William Francis Kynaston Thompson

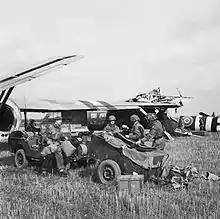
Thompson (left) and members of his HQ loading a jeep after landing by glider at Arnhem

The regiment spent the spring and summer of 1944 training in readiness for the invasion of Europe. In September the regiment took part in Operation Market. Taking off from RAF Fairford on 17 September Thompson, most of his headquarters staff and two of the regiment's three batteries and his men landed by glider at west of Oosterbeek, Arnhem. Shortly after the landing Thompson is recorded as "C.O. "kicking" because there were no targets to fire on, he said we might just as well have come on the next day." The following day with the arrival of the remaining battery the regiment moved to positions around Oosterbeck church to support the attempt by 1st Parachute Brigade to break through to Arnhem bridge. The attack by 1st Parachute Brigade failed and troops from the four infantry battalions started falling back towards Thompson's position. Thompson left his headquarters and went forward to try and get the retreating troops into defensive positions. Thompson organised about 400 men into positions along the road to protect the artillery positions and to block and German advance down the road, placing these men under the command of the most senior officer he could find, Major Robert Cain of the South Staffordshire Regiment, Thompson returned to his headquarters to report to his commanding officer, Brigadier Philip Hicks. Hicks sent Major Richard Lonsdale of 11th Battalion, Parachute Regiment to assist Thompson. Thompson placed Londsale in command of the Parachute Regiment battalions while he took command of the South Staffordshire men in addition to his own regiment and the men of the Glider Pilot Regiment. The whole force was designated "Thompson Force" by 1st Airborne Divisional Headquarters.